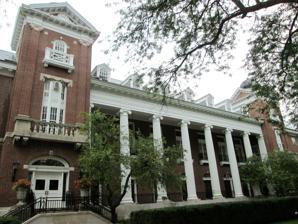
Building: English Building, University of Illinois Urbana-Champaign
Country: United States of America
Year built: 1905
Academic building English Building English Building from the Main Quad Former names Woman's Building Bevier Hall General information Architectural style Georgian Revival Beaux-Arts Address 608 South Wright Street Town or city Urbana, Illinois Country U.S. Coordinates 40°06′27″N 88°13′42″W / 40.1076°N 88.2282°W / 40.1076; -88.2282 Current tenants College of Liberal Arts & Sciences Inaugurated October 16, 1905 Owner University of Illinois Technical details Floor count 4 Design and construction Architect(s) McKim, Mead & White W. C. Zimmerman (1913) James M. White (1924) The English Building , previously known as the Woman's Building and Bevier Hall , is a historic structure on the campus of the University of Illinois Urbana-Champaign . It is located on the west side of the Main Quad between Lincoln Hall and the Henry Administration Building. The original portion of the English Building, designed by McKim, Mead & White , was completed in 1905 and subsequently expanded in 1913 and 1924. The distinctive columned front, which faces the Main Quad, dates to the 1913 addition. Since 1956, the English Building has been home to the university's Department of English. History Until 1940 The English Building, originally known as the Woman's Building, was dedicated on October 16, 1905. The dedication doubled as the installation ceremony for incoming University of Illinois president Edmund Janes James . The original portion of the building, with a central mass along Wright Street and two side wings, was designed in the Georgian Revival style by prominent architectural firm McKim, Mead & White . The firm had previously designed academic buildings at institutions including Columbia University , University of Virginia , and the University Heights campus of New York University . The Woman's Building in 1905 Originally, the north wing of the Woman's Building was home to the Household Science Department (later called the Department of Home Economics). The north wing included classrooms, test kitchens, and a chemical laboratory. The south wing was primarily social spaces for female students, along with offices for the Dean of Women. The building's central mass had a pool and locker rooms on the first floor; the second floor was a gymnasium with a balcony over its south end. The Woman's Building was intended to be a "safe space" for women at the university; men were not initially allowed inside, although this policy gradually loosened. Contrary to popular belief, the building never served as a residence hall . The first campus residence hall for female students was Busey Hall , which was completed in 1917. Before Busey Hall, female students typically lived in sorority houses, boarding houses, or private homes. Religious groups stepped in to fill the housing shortage as early as 1909, when the Episcopalians built a church-affiliated residence hall that could house thirty women. This facility, known as Osborne Hall, was located across Wright Street from the Woman's Building; since 1919, it has served as the Chi Omega sorority house. The Woman's Building was expanded in 1913 to designs by W. C. Zimmerman. A group of university women helmed by Nora Dunlap (wife of Henry M. Dunlap ) successfully lobbied the state for the project's funding. The 1913 addition included the three-story Neoclassical colonnade that faces the Main Quad. In 1924, the building was again expanded, this time to designs by university professor James M. White . White had been the construction supervisor for the original portion of the building. After 1940 Home economics laboratory in the Woman's Building, c. 1910 The Department of Physical Education for Women began in the Woman's Building, but it had moved to other campus locations prior to World War II . However, in 1942, the department was displaced from its existing facilities by the Naval Training School for Signalmen and the Navy's Diesel Engine Operator's School. At that time, the Woman's Building was occupied primarily by the Department of Home Economics. To move the entire Department of Physical Education for Women back into the Woman's Building (which still had a pool and gymnasium), parts of the Department of Home Economics were relocated to the former Davenport House on Wright Street. During this era, the pool in the Woman's Building was reserved for the training of Navy and Army trainees six mornings per week; female students could only swim in the pool during afternoons and evenings. The Woman's Building was renamed Bevier Hall in 1947 to honor Isabel Bevier , a longtime member of the university faculty. Bevier, who was a pioneer in the home economics field, led the Department of Home Economics from 1901 to 1921. However, a decade later, the department moved to a new Bevier Hall on the east side of campus. After the Department of English moved into the former Woman's Building in 1956, the structure was given its current name: the English Building. The English Building's slate roof was replaced with identical materials in 2019. At the same time, the cupola and entablature were repaired, attic insulation was installed, and certain windows and chimneys were replaced. The contracted architectural firm, Bailey Edward, won a Heritage Award from the Preservation and Conservation Association of Champaign Country (PACA) for its work on the project. Paranormal events According to campus legend, the English Building is haunted by the ghost of a female student who drowned in the building's pool. Students using the building have reported mysterious phenomena such as doors opening or closing on their own, loudly-creaking floors, and the faint voice of a woman sounding from nowhere. Architecture Stairs and hallway on the first floor In the decades after the university's establishment in 1868, its academic core developed haphazardly along Green Street. When Altgeld Hall was completed in 1897, it filled in the last available space on the street's south side. With nowhere to build the new Agriculture Building (now Davenport Hall), university president Andrew S. Draper suggested a site to the south, facing west. After the Agriculture Building was completed in 1899, Noyes Laboratory of Chemistry was built between it and the Natural History Building . Both new edifices fronted a large lawn, which was divided into a west portion and an east portion by Burrill Avenue. The English Building was the first structure built on the west side of Burrill Street south of the Green Street cluster; it was the last building placed without regard to any formal plan for the future development of the campus. Central atrium After Edmund Janes James was installed as university president in 1905, a planning commission approved a campus growth proposal created by Clarence H. Blackall and landscape architect John Olmsted . This master plan, which was strongly influenced by the formal ideals of the City Beautiful movement , called for a large quadrangle terminating at an auditorium at its south end. The English Building became the first building on the west side of this new Main Quad; it was joined by Lincoln Hall in 1911 and the Henry Administration Building in 1912. The university later replaced Burrill Avenue with the sidewalk that runs along the English Building's east side. The 1905 portion of the English Building, as designed by McKim, Mead, and White, was the first Georgian Revival structure on the University of Illinois campus. (The original facade has been covered by later additions, although the rear is still visible from Wright Street.) Georgian Revival styling is evident in the building's red brick exterior, massive chimneys, dormer windows, and horizontal lines. The University of Illinois would go on to interview McKim, Mead, and White about consulting on the campus master plan, but ultimately, Charles A. Platt was hired instead. Platt chose the Georgian Revival style for the designs he created for the university, leading to a glut of Georgian Revival construction on the University of Illinois campus throughout the 1920s. Many of the buildings Platt designed are still in use today, including the Main Library , Louise Freer Hall , Huff Hall , and the Busey–Evans Residence Halls . Because buildings from the following decades (such as the Illini Union ) continued to reference the style, Georgian Revival has become a key part of the campus's visual identity. References